Yury Luzhkov

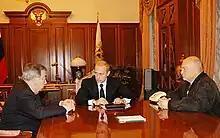
Luzhkov with Primakov and Putin in 2002

However, Yeltsin appointed Vladimir Putin as Prime Minister in August 1999. While virtually unknown when first appointed, Putin rapidly gained popular support due to a hard-line law and order image and the backing of powerful state-owned and state-allied media and economic interests. Supporters of the prime minister, Luzhkov and his party integrated with the pro-Putin Unity party into the single United Russia following the autumn 1999 Duma campaign, and endorsed Putin in the 2000 presidential elections, which he won easily. Luzhkov remained a co-chairman of United Russia.